Charles Antoine Morand

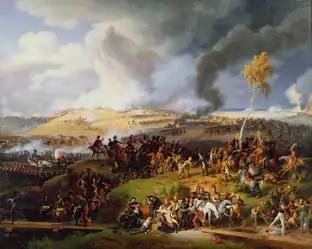
"Battle of Moscow, 7th September 1812", 1822 by Louis-François Lejeune. Morand appears in the bottom center of the painting, having his wounded jaw bandaged whilst his brother Leopold (a battalion commander in the 17th Line) dies at his feet.

Back in France, after some leave, Morand was made commandant of the Department of Morbihan on 19 March 1802 before being called to Marshal Soult's camp at Saint-Omer on 30 October 1803. He was made an Officer of the Legion of Honour on 11 December 1803, and a Commander on 14 June 1804. When the Grande Armée marched for Austria in August 1805, he commanded the first brigade in Saint-Hilaire's first division of Soult's IV Corps. He was present at the battle of Donauwörth and the remainder of the Ulm campaign, culminating in the capitulation of General Mack.